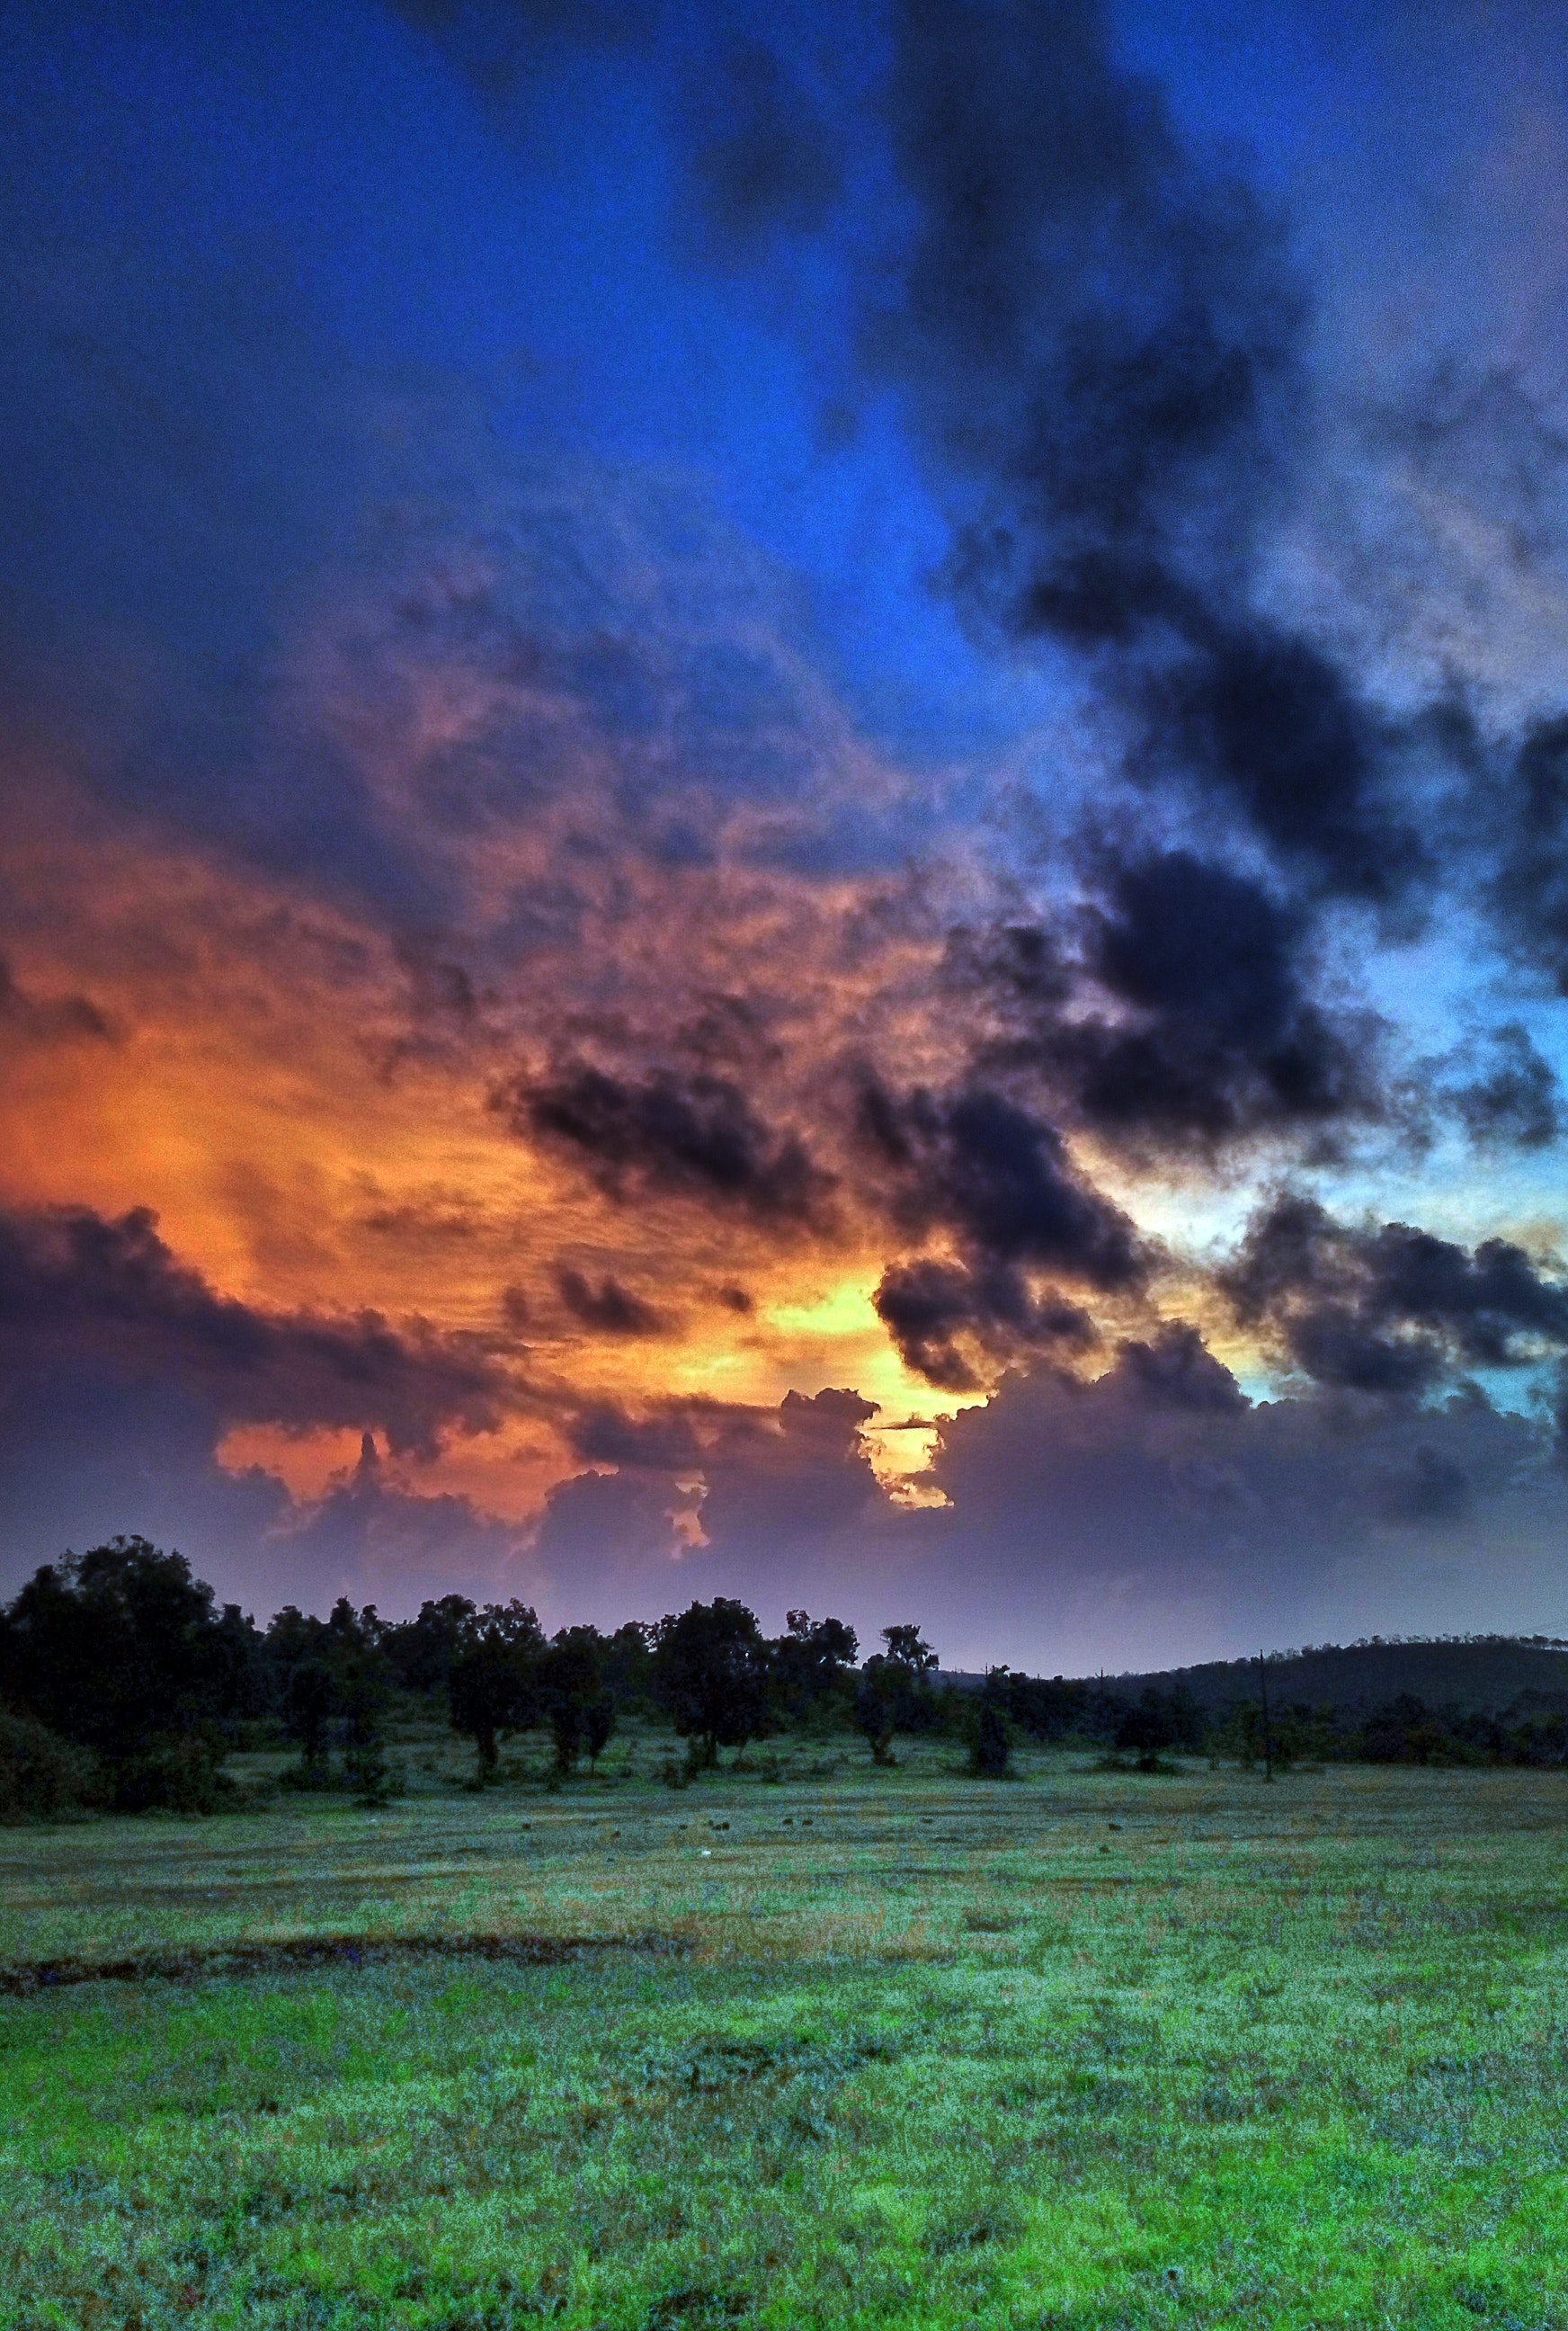
sky, cloud, nature, natural landscape, green, atmospheric phenomenon, sunset, evening, horizon, afterglow, sunrise, morning, grassland, dusk, daytime, atmosphere, grass, field, tree, sunlight, rural area, pasture, landscape, plain, meadow, ecoregion, dawn, cumulus, prairie, meteorological phenomenon, farm, plant, wildlife, paddy field